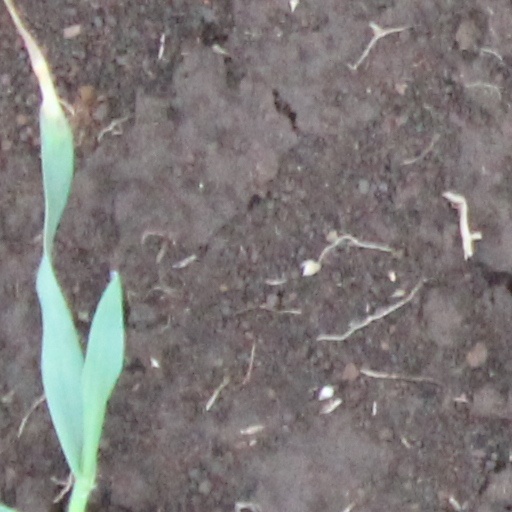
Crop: wheat